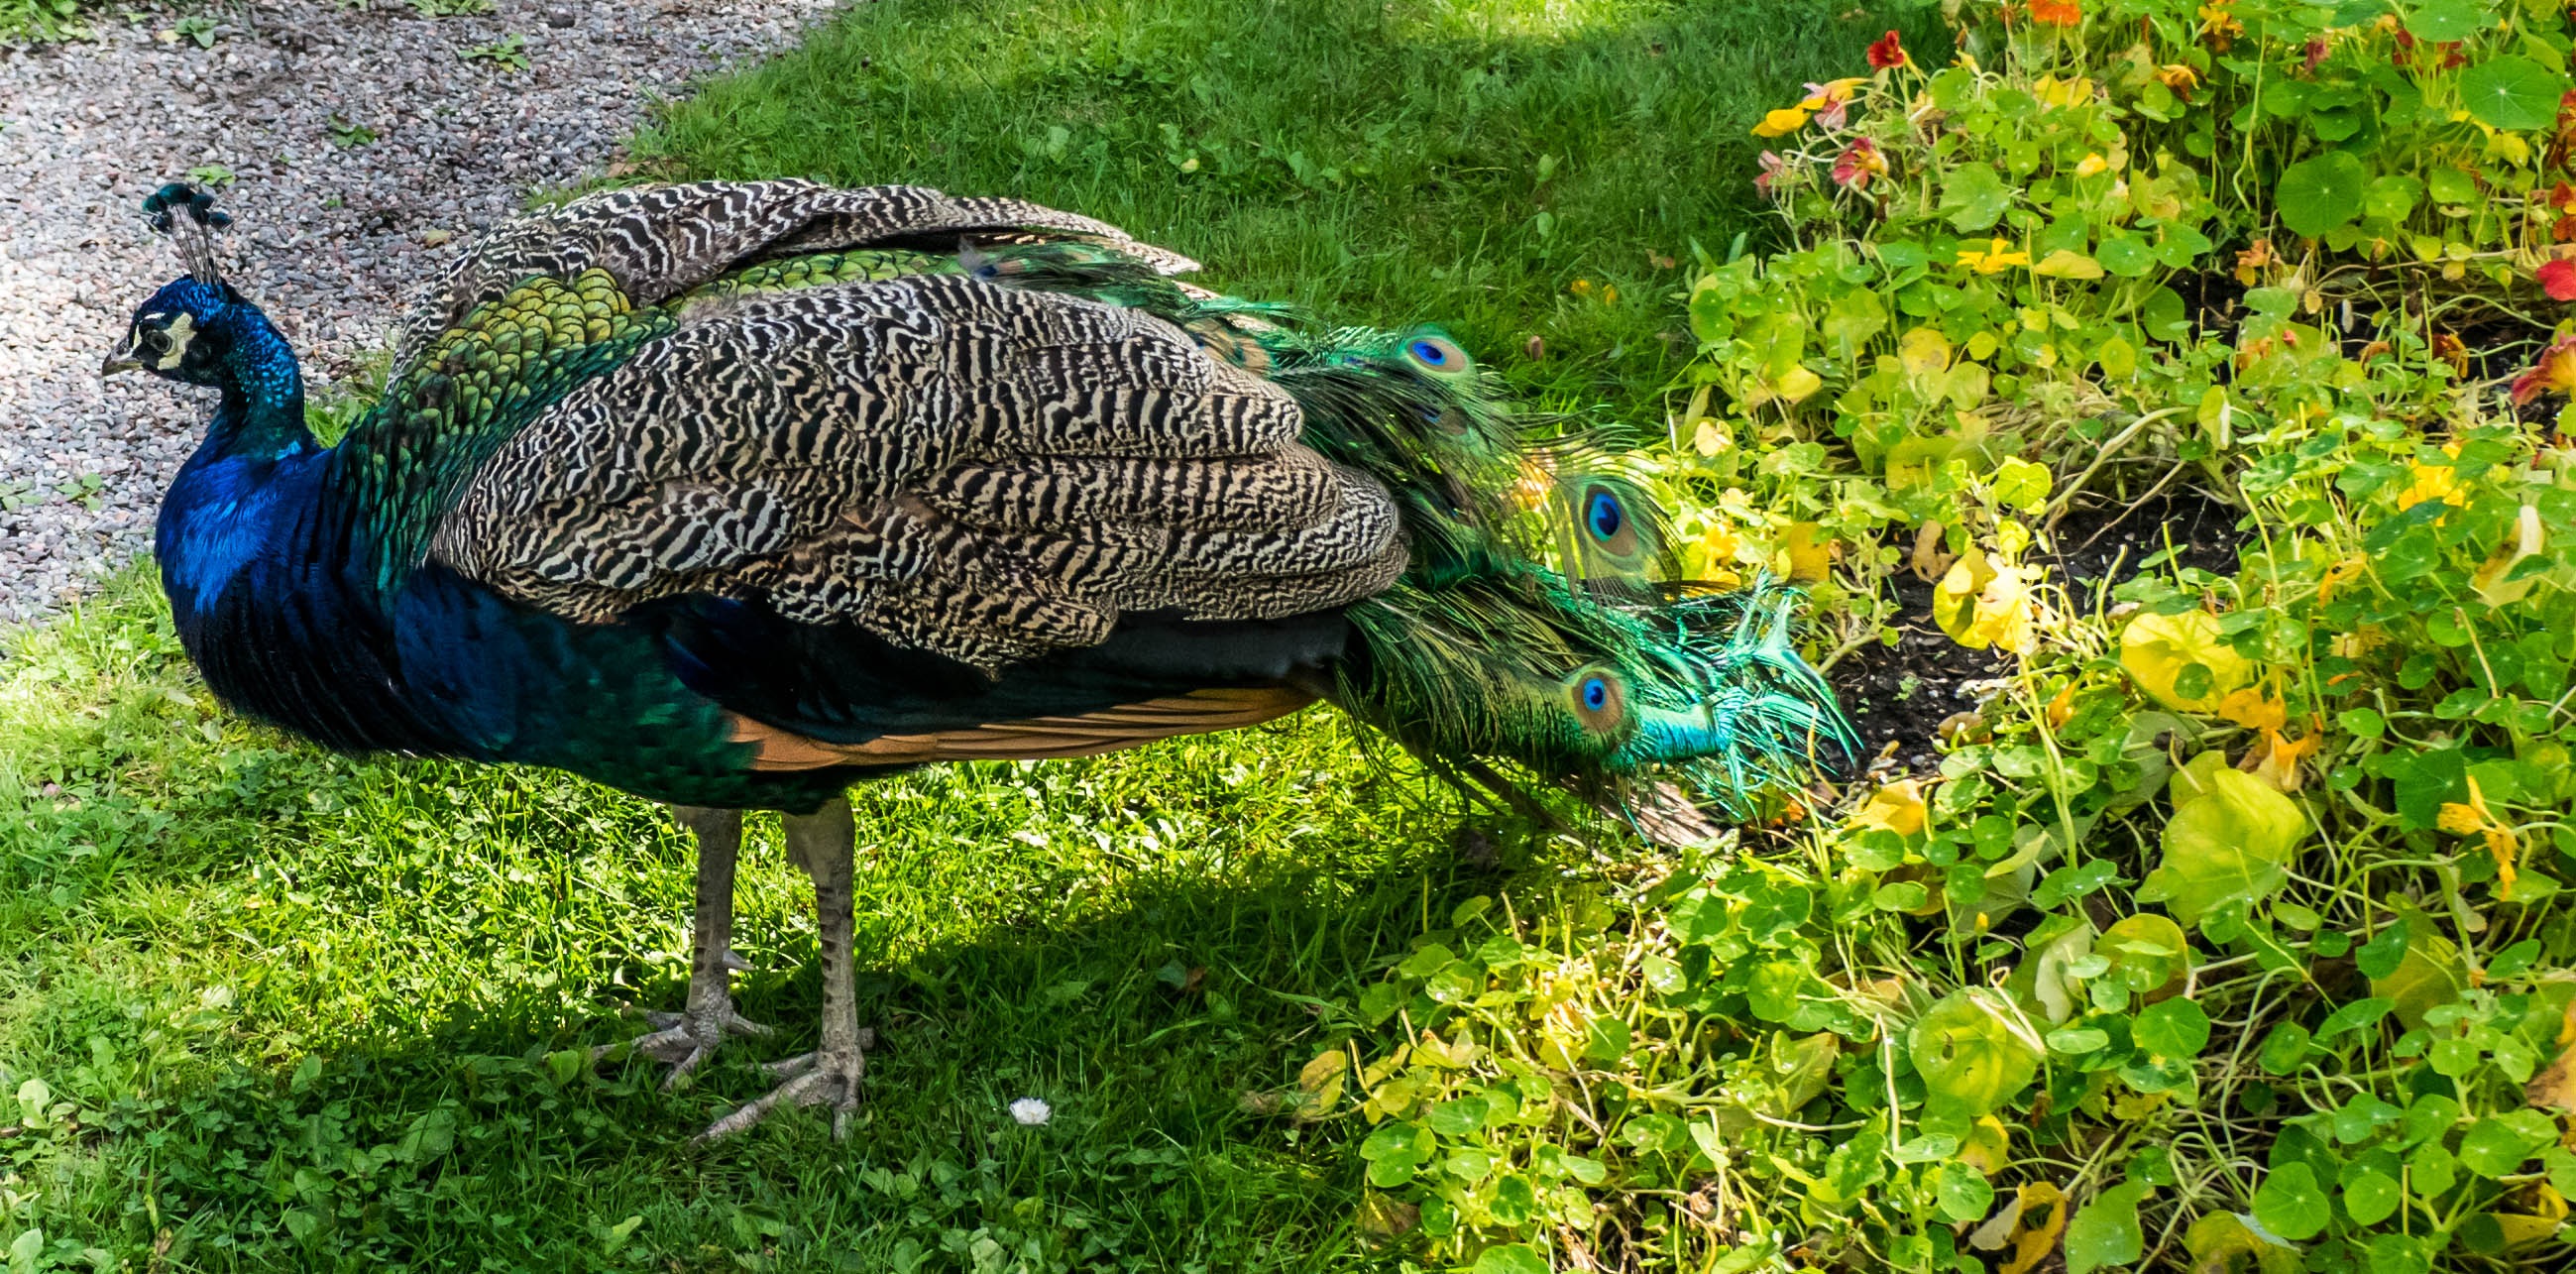
nature, bird, wildlife, green, beak, color, blue, feather, fowl, fauna, majestic, peacock, galliformes, bright, turkey, vertebrate, peafowl, elegance, phasianidae, wild turkey, domesticated turkey